Fifer

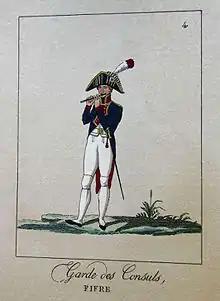
A fifer of the French Consular Guard in 1801

Fifers are military personnel whose specialism is playing the fife. The occupation emerged during the early modern era, when contemporary military tactics called for the usage of martial music to function as signals to indicate changes in formation. Fifers of the period, who were often the sons of non-commissioned officers also served as member of military bands during marches.